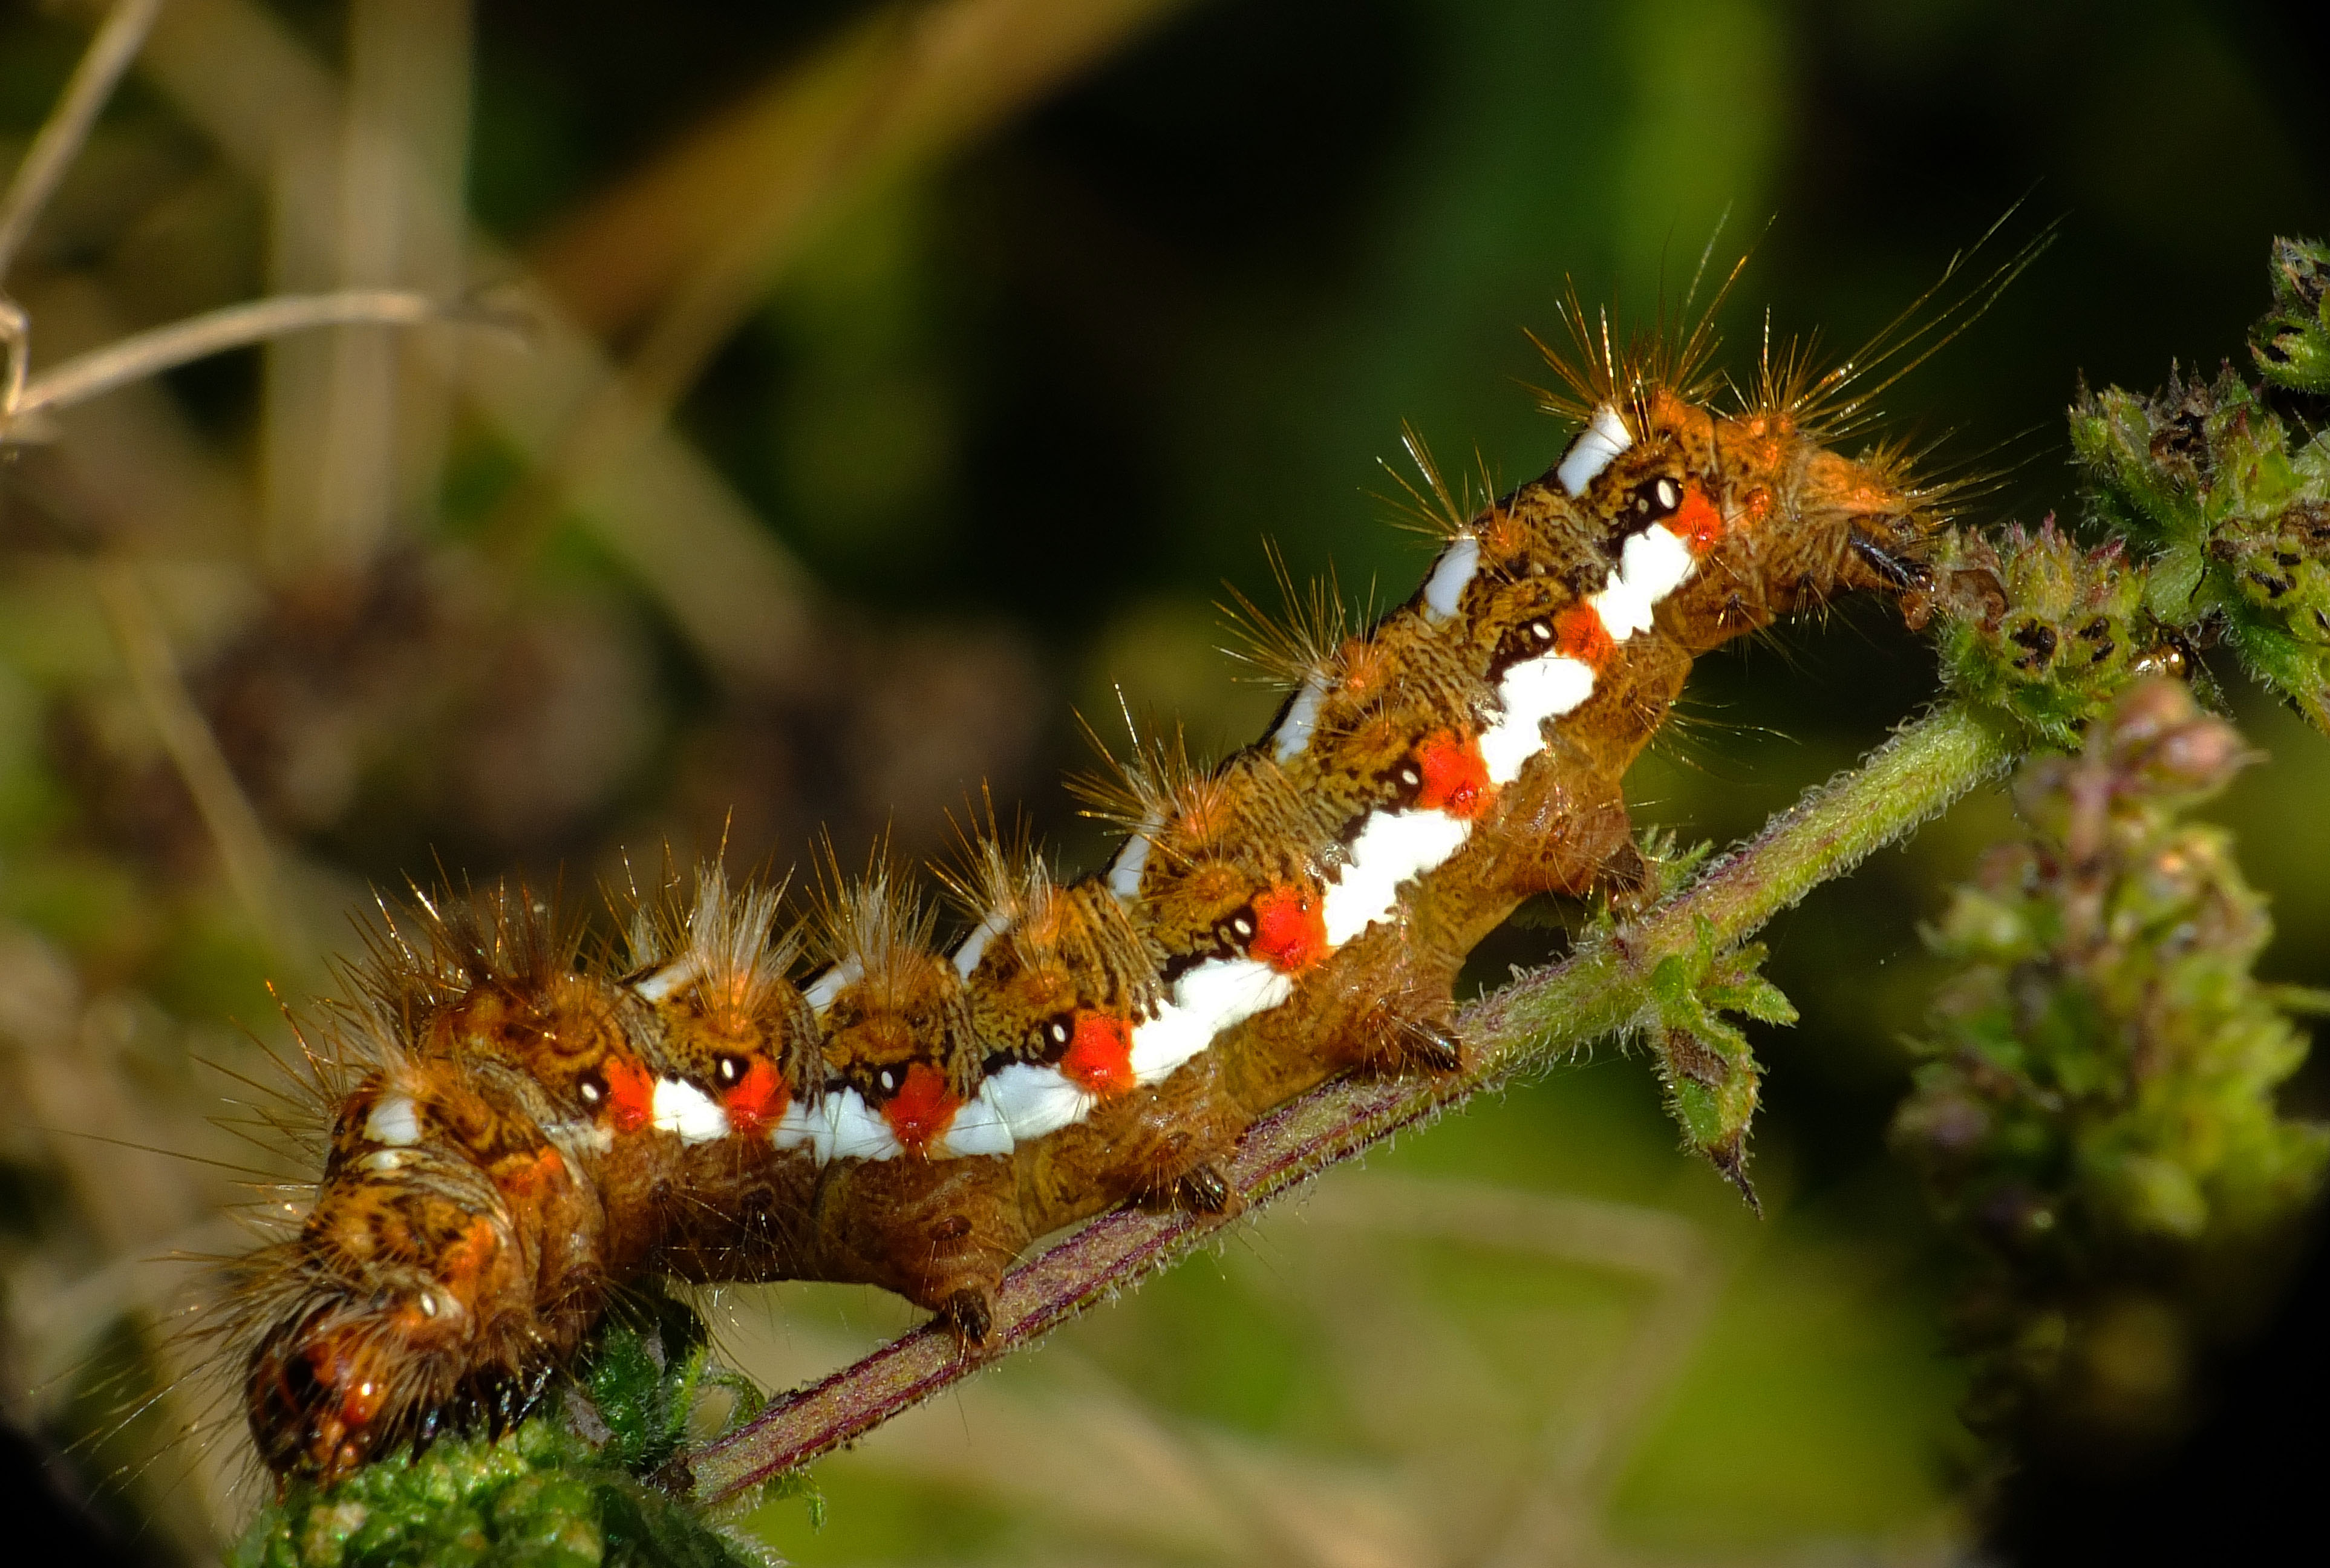
nature, photography, flower, wildlife, insect, macro, botany, moth, flora, fauna, invertebrate, caterpillar, close up, animals, naturaleza, larva, ggl1, gaby1, xovesphoto, animales, gphoto, raynox250, fujifilmxs1, macro photography, moths and butterflies